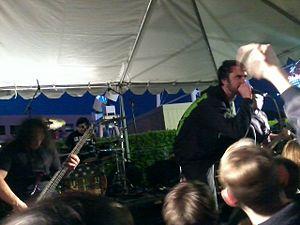
Molotov Solution est un groupe de deathcore américain, originaire de Las Vegas, dans le Nevada. Formé en 2004, le groupe est notable pour ses paroles politiquement engagées.